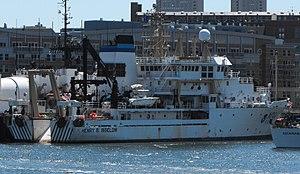
Le NOAAS Henry B. Bigelow (R 225) est un navire océanographique et halieutique de flotte de la NOAA et plus spécifiquement du service de la National Marine Fisheries Service. Il est le deuxième d'une classe de cinq nouveaux navires de recherche sur les pêches. Il porte le nom de Henry Bryant Bigelow, océanographe, zoologiste et biologiste marin américain qui a fondé l’Institut océanographique de Woods Hole à Woods Hole, dans le Massachusetts.